Iranian leather industry

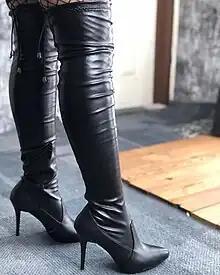
An Iranian woman with made in Iran leather boots. Iran has an advanced leather industry for women's clothing, however, it needs technology development for export.

Iran’s modern leather industry began at the start of the twentieth century. Despite the industry's long history and the livestock hide's genetic proficiency, Iranian products have not achieved a significant place in international leather markets.